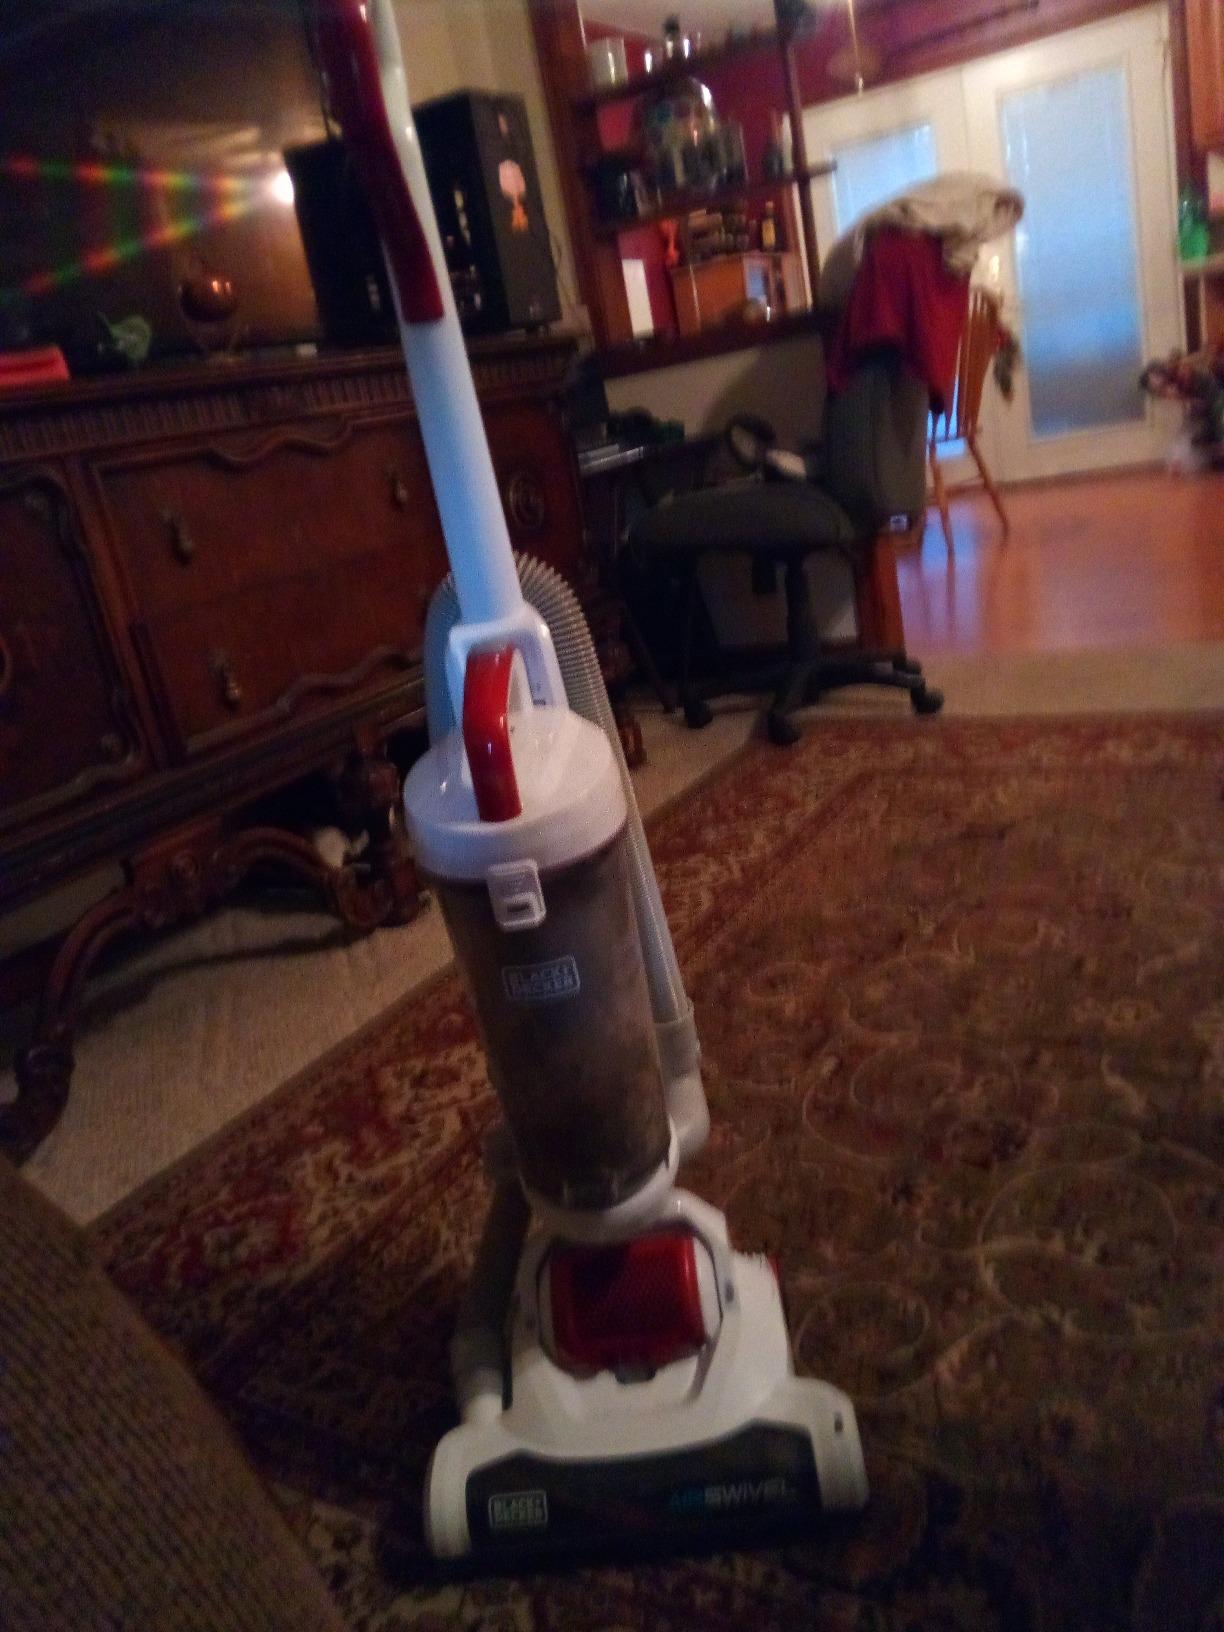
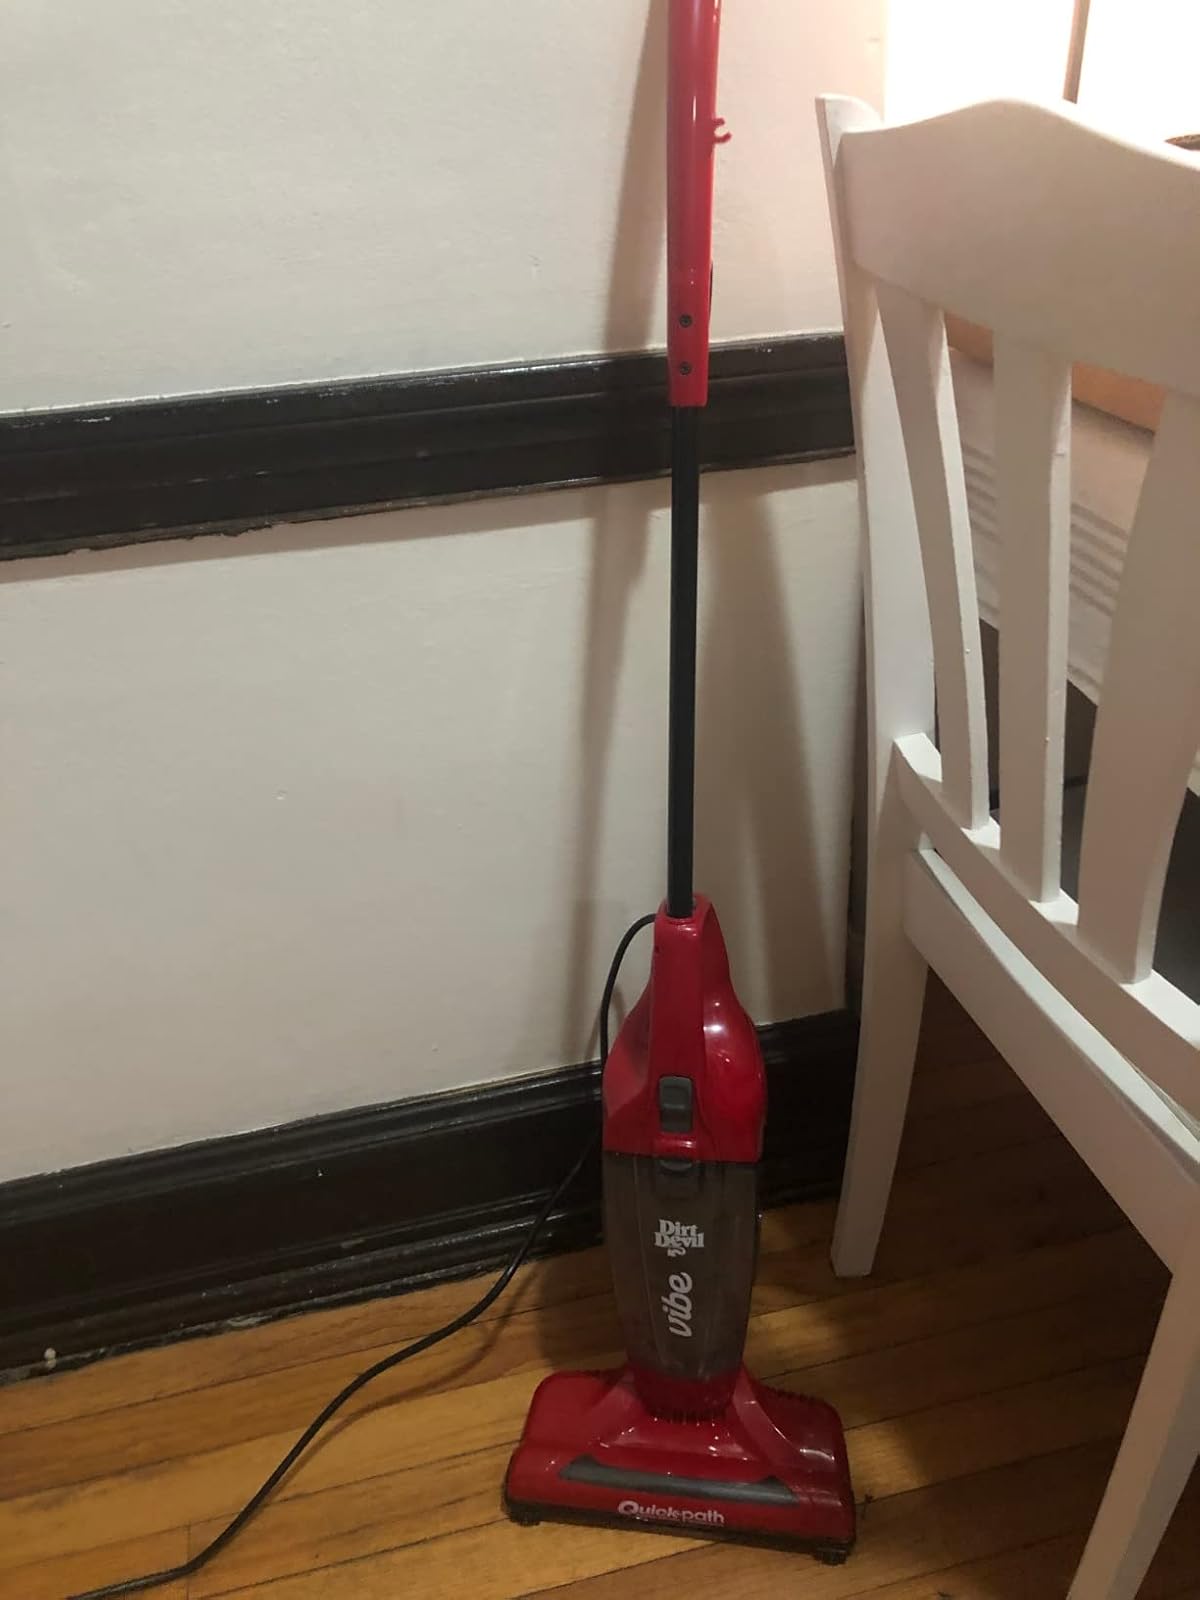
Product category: items_vacuum
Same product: no